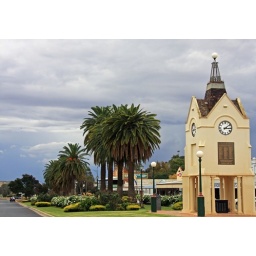
clock tower in the centre median strip gardens...Junee